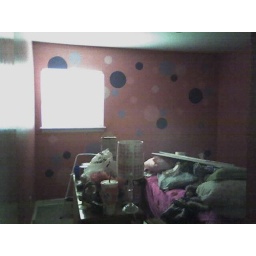
polk-a-dots in little girls bedroom